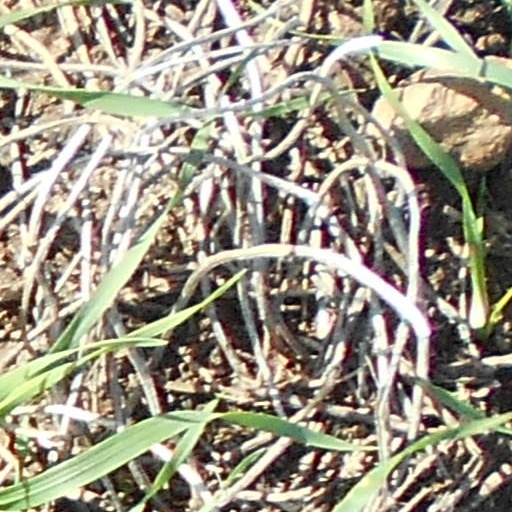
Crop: wheat